Answer in natural language. Considering the relative positions, is abstract painting in a black frame above or below dark brown wooden bed with white blanket? Choose between the following options: above or below
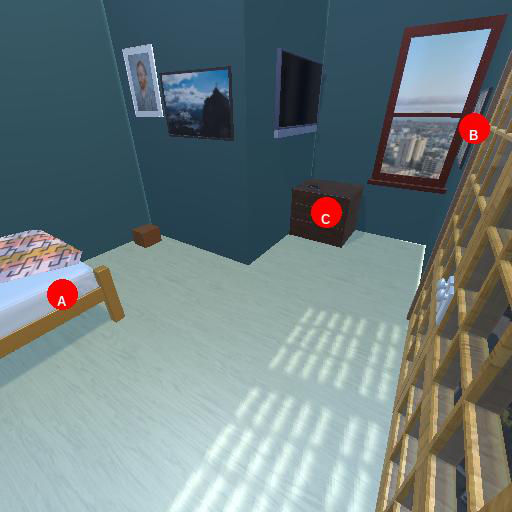
<answer>above</answer>